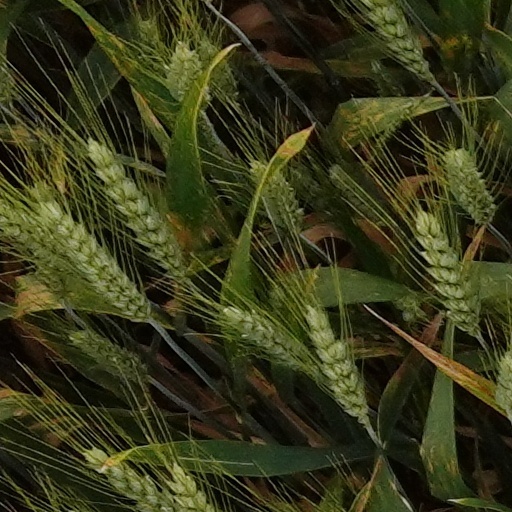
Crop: wheat